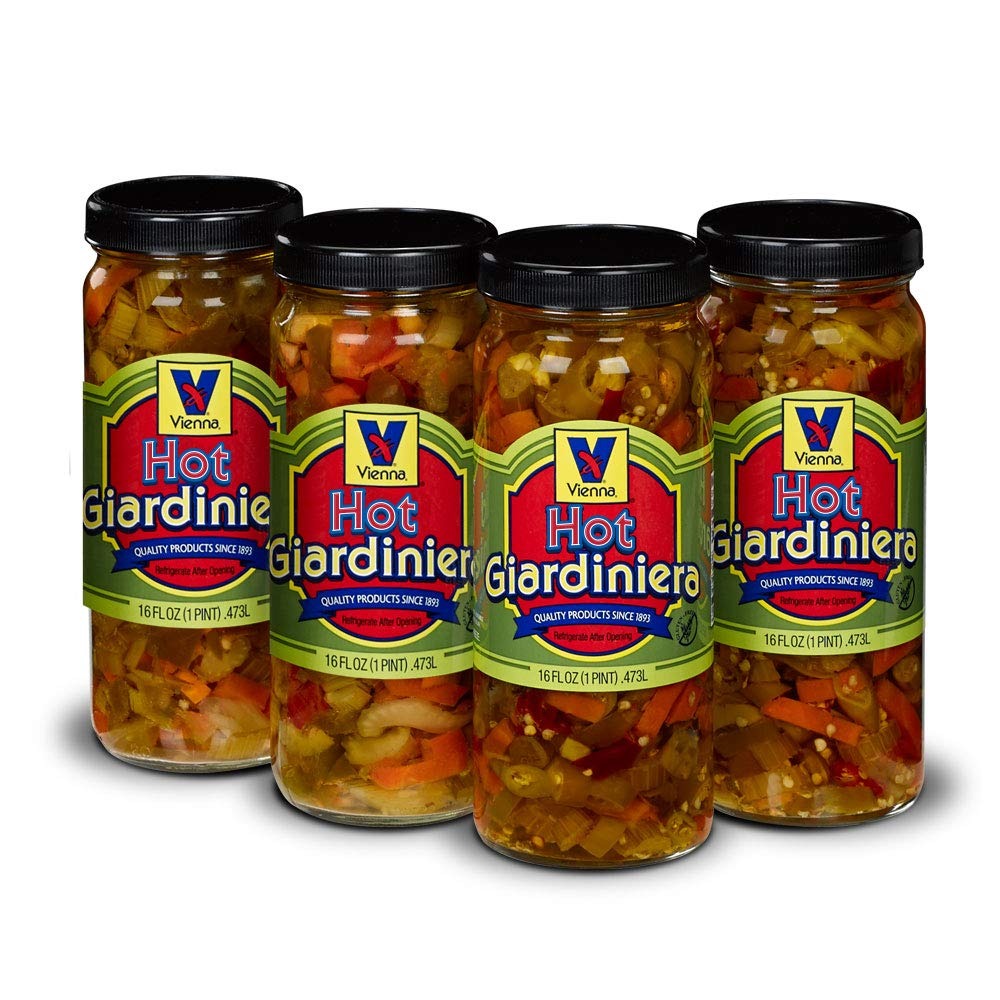
Item Name: Vienna Hot Giardiniera 4-Pack (4-16 oz. Jars)
Bullet Point 1: 4 Jars Hot Giardiniera
Bullet Point 2: Classic Italian Beef Condiment
Bullet Point 3: Great on any Sandwich
Bullet Point 4: A Vienna Classic from Chicago
Product Description: Give your food a kick in the taste buds with Vienna Giardiniera. Mix includes peppers (Hot are Serrano Peppers and Mild are Green Peppers), carrots, celery, red peppers, olives and olive oil. Each packed in large 16 oz. glass jars! Vienna Beef Giardiniera is sure to spice up your any sandwich or recipe. Serrano Peppers, Soybean Oil/Olive Oil Blend, Celery, Carrots, Red Peppers, Olives, Spices, Water, Vinegar, Salt, Calcium Chloride And Sodium Benzoate (As A Preservative).
Value: 64.0
Unit: Fl Oz

Price: 29.95